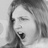
Emotion: surprise